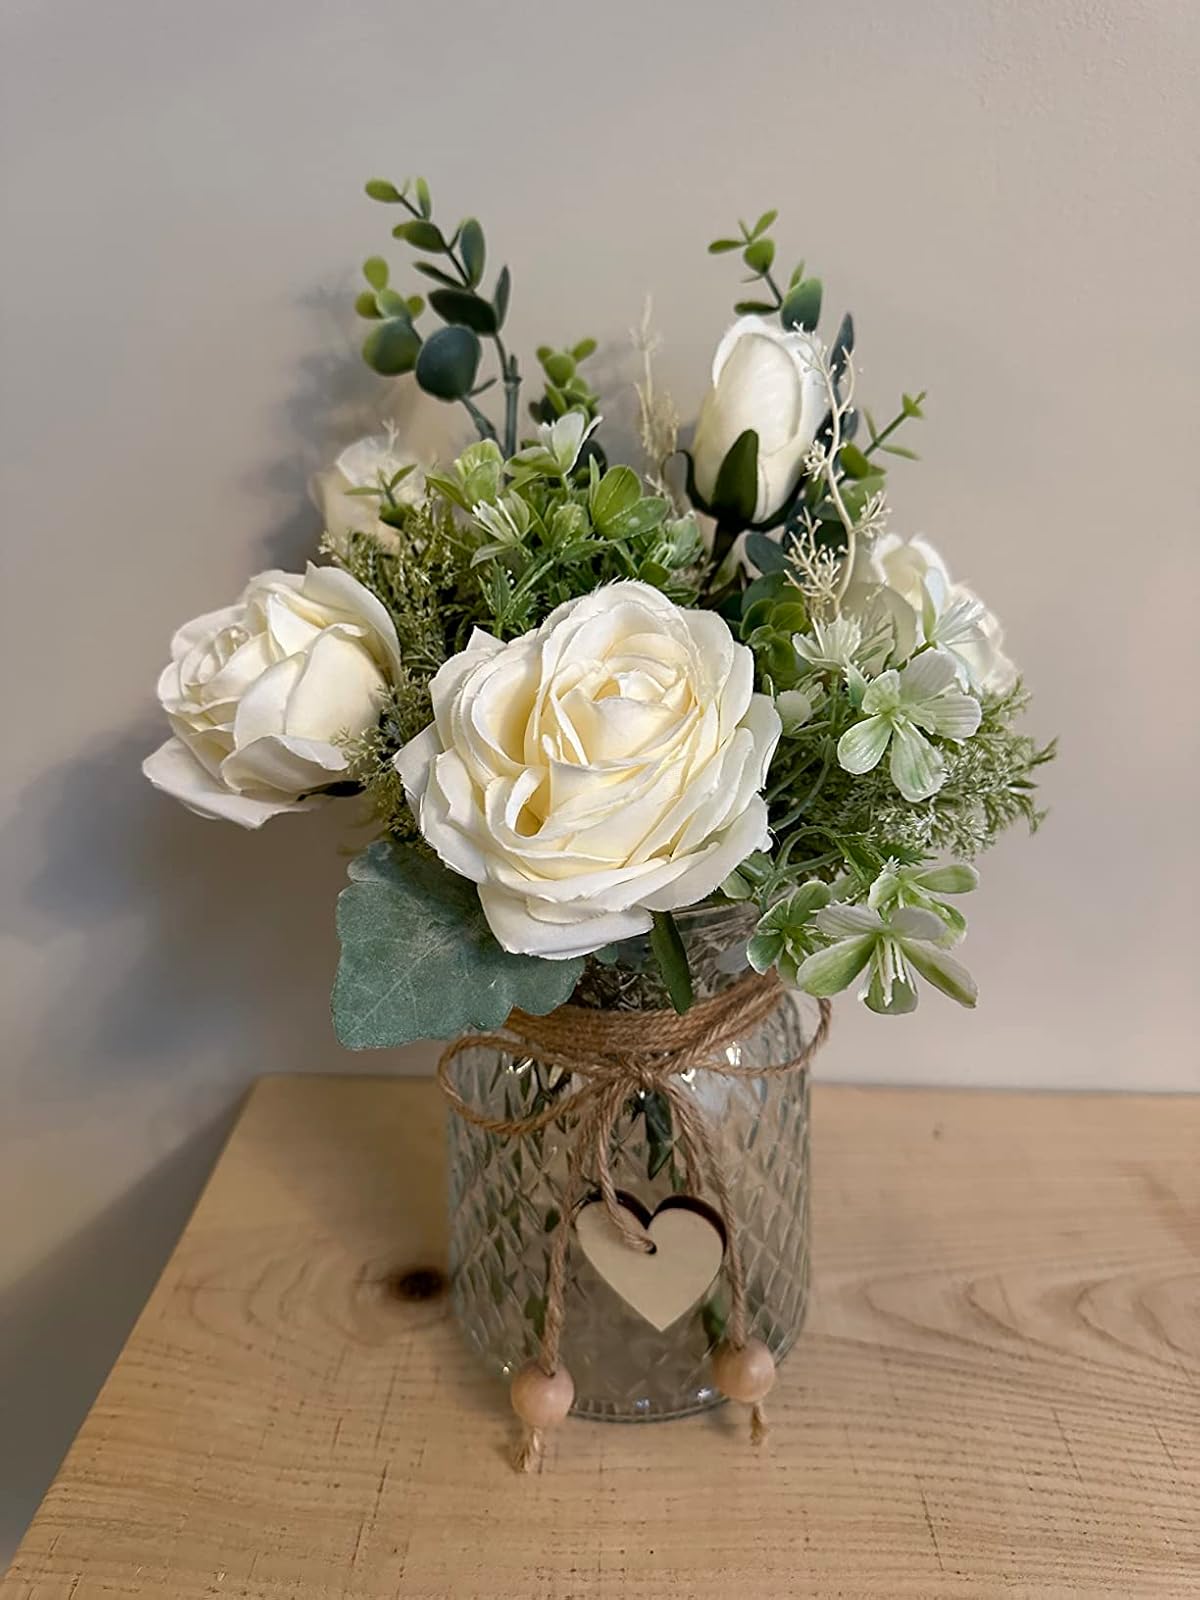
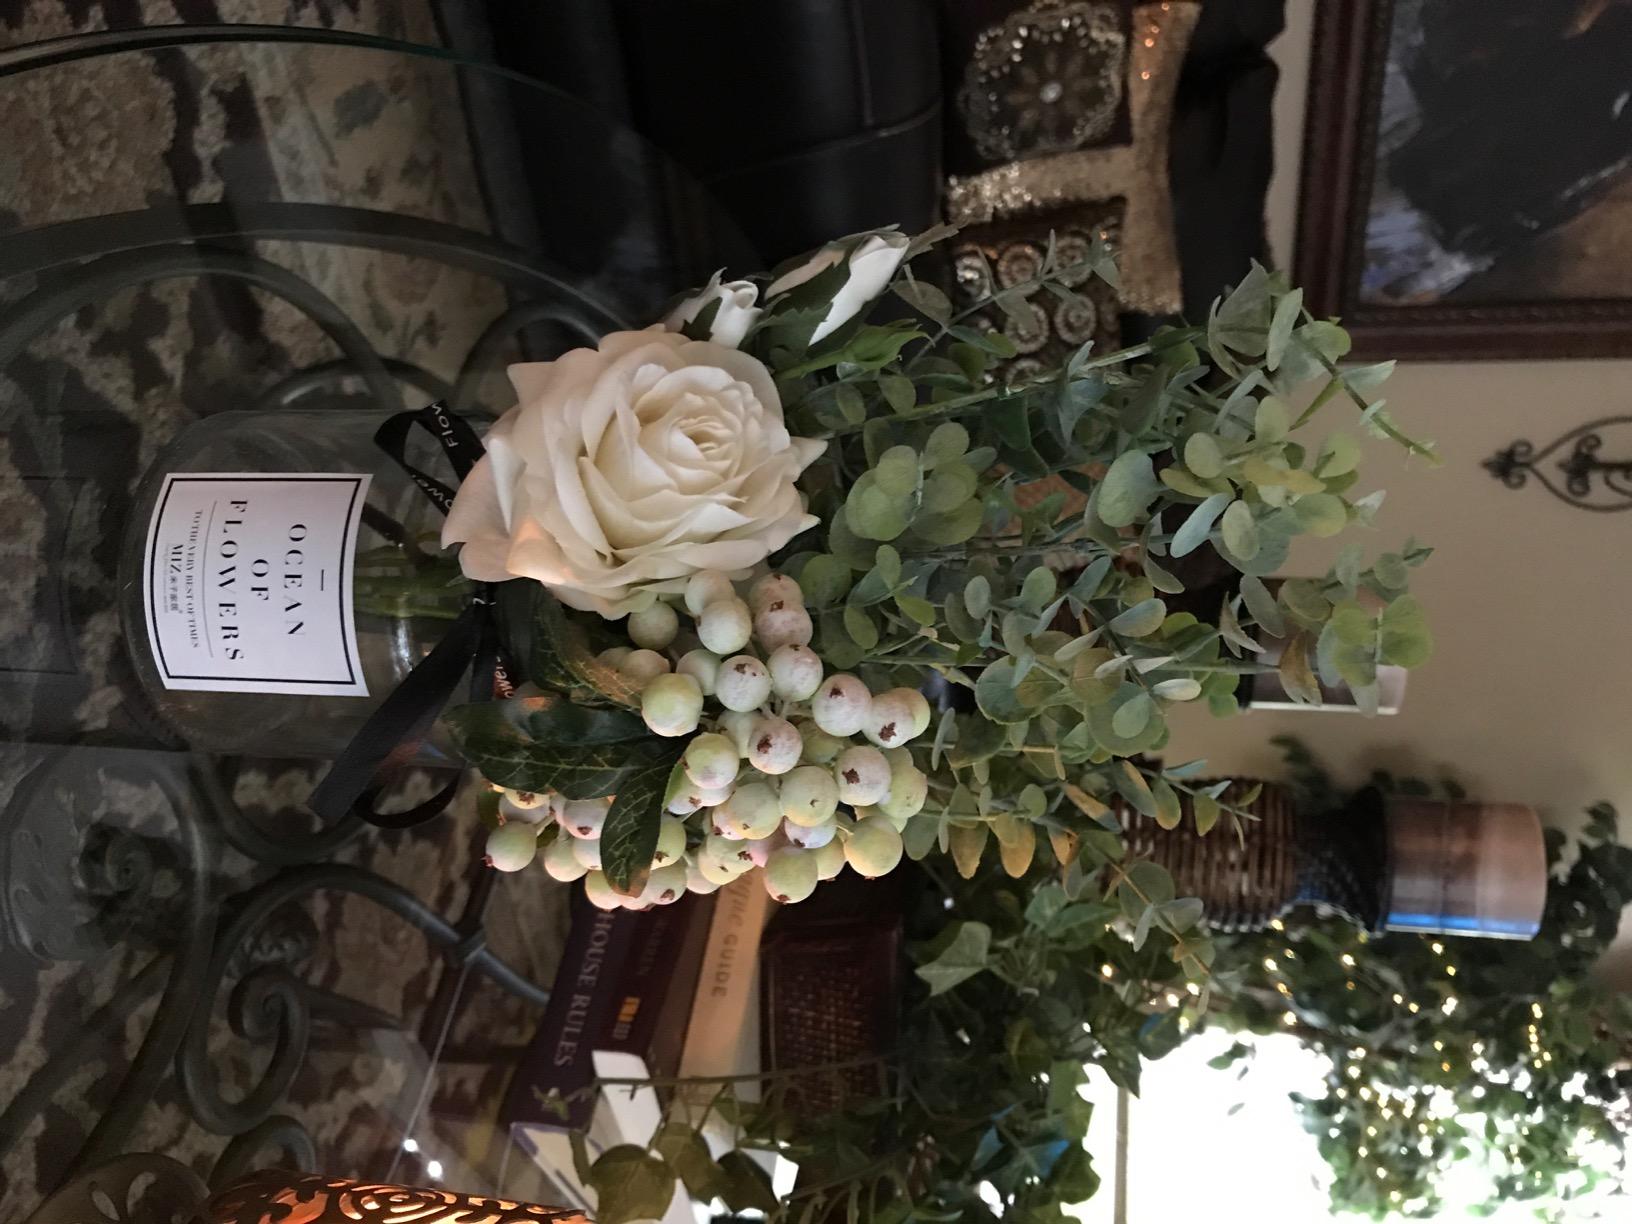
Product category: vase
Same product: no